Aun

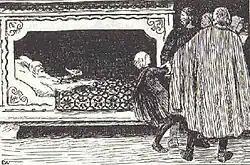
Illustration by Erik Werenskiold, from the first edition of Gustav Storm's Norwegian translation of "Heimskringla" (published 1899).

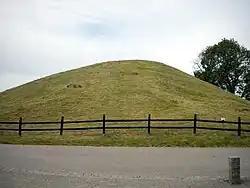
East royal tumulus at Old Upsala, suggested grave of King Edwin the Old

Aun the Old (Old Norse "Aunn inn gamli", Latinized "Auchun", Proto-Norse "*Audawiniʀ": English: "Edwin the Old") is a mythical Swedish king of the House of Yngling in the "Heimskringla".